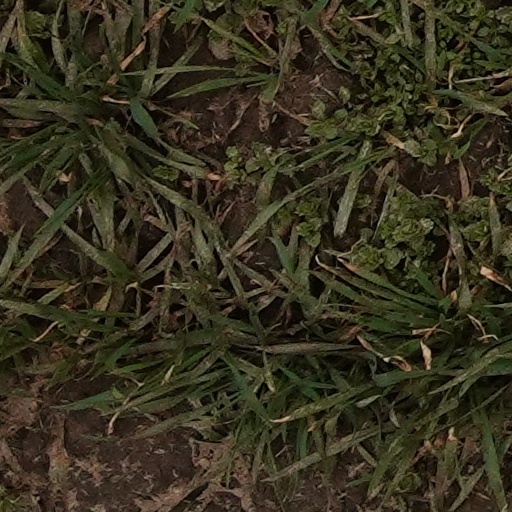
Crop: wheat